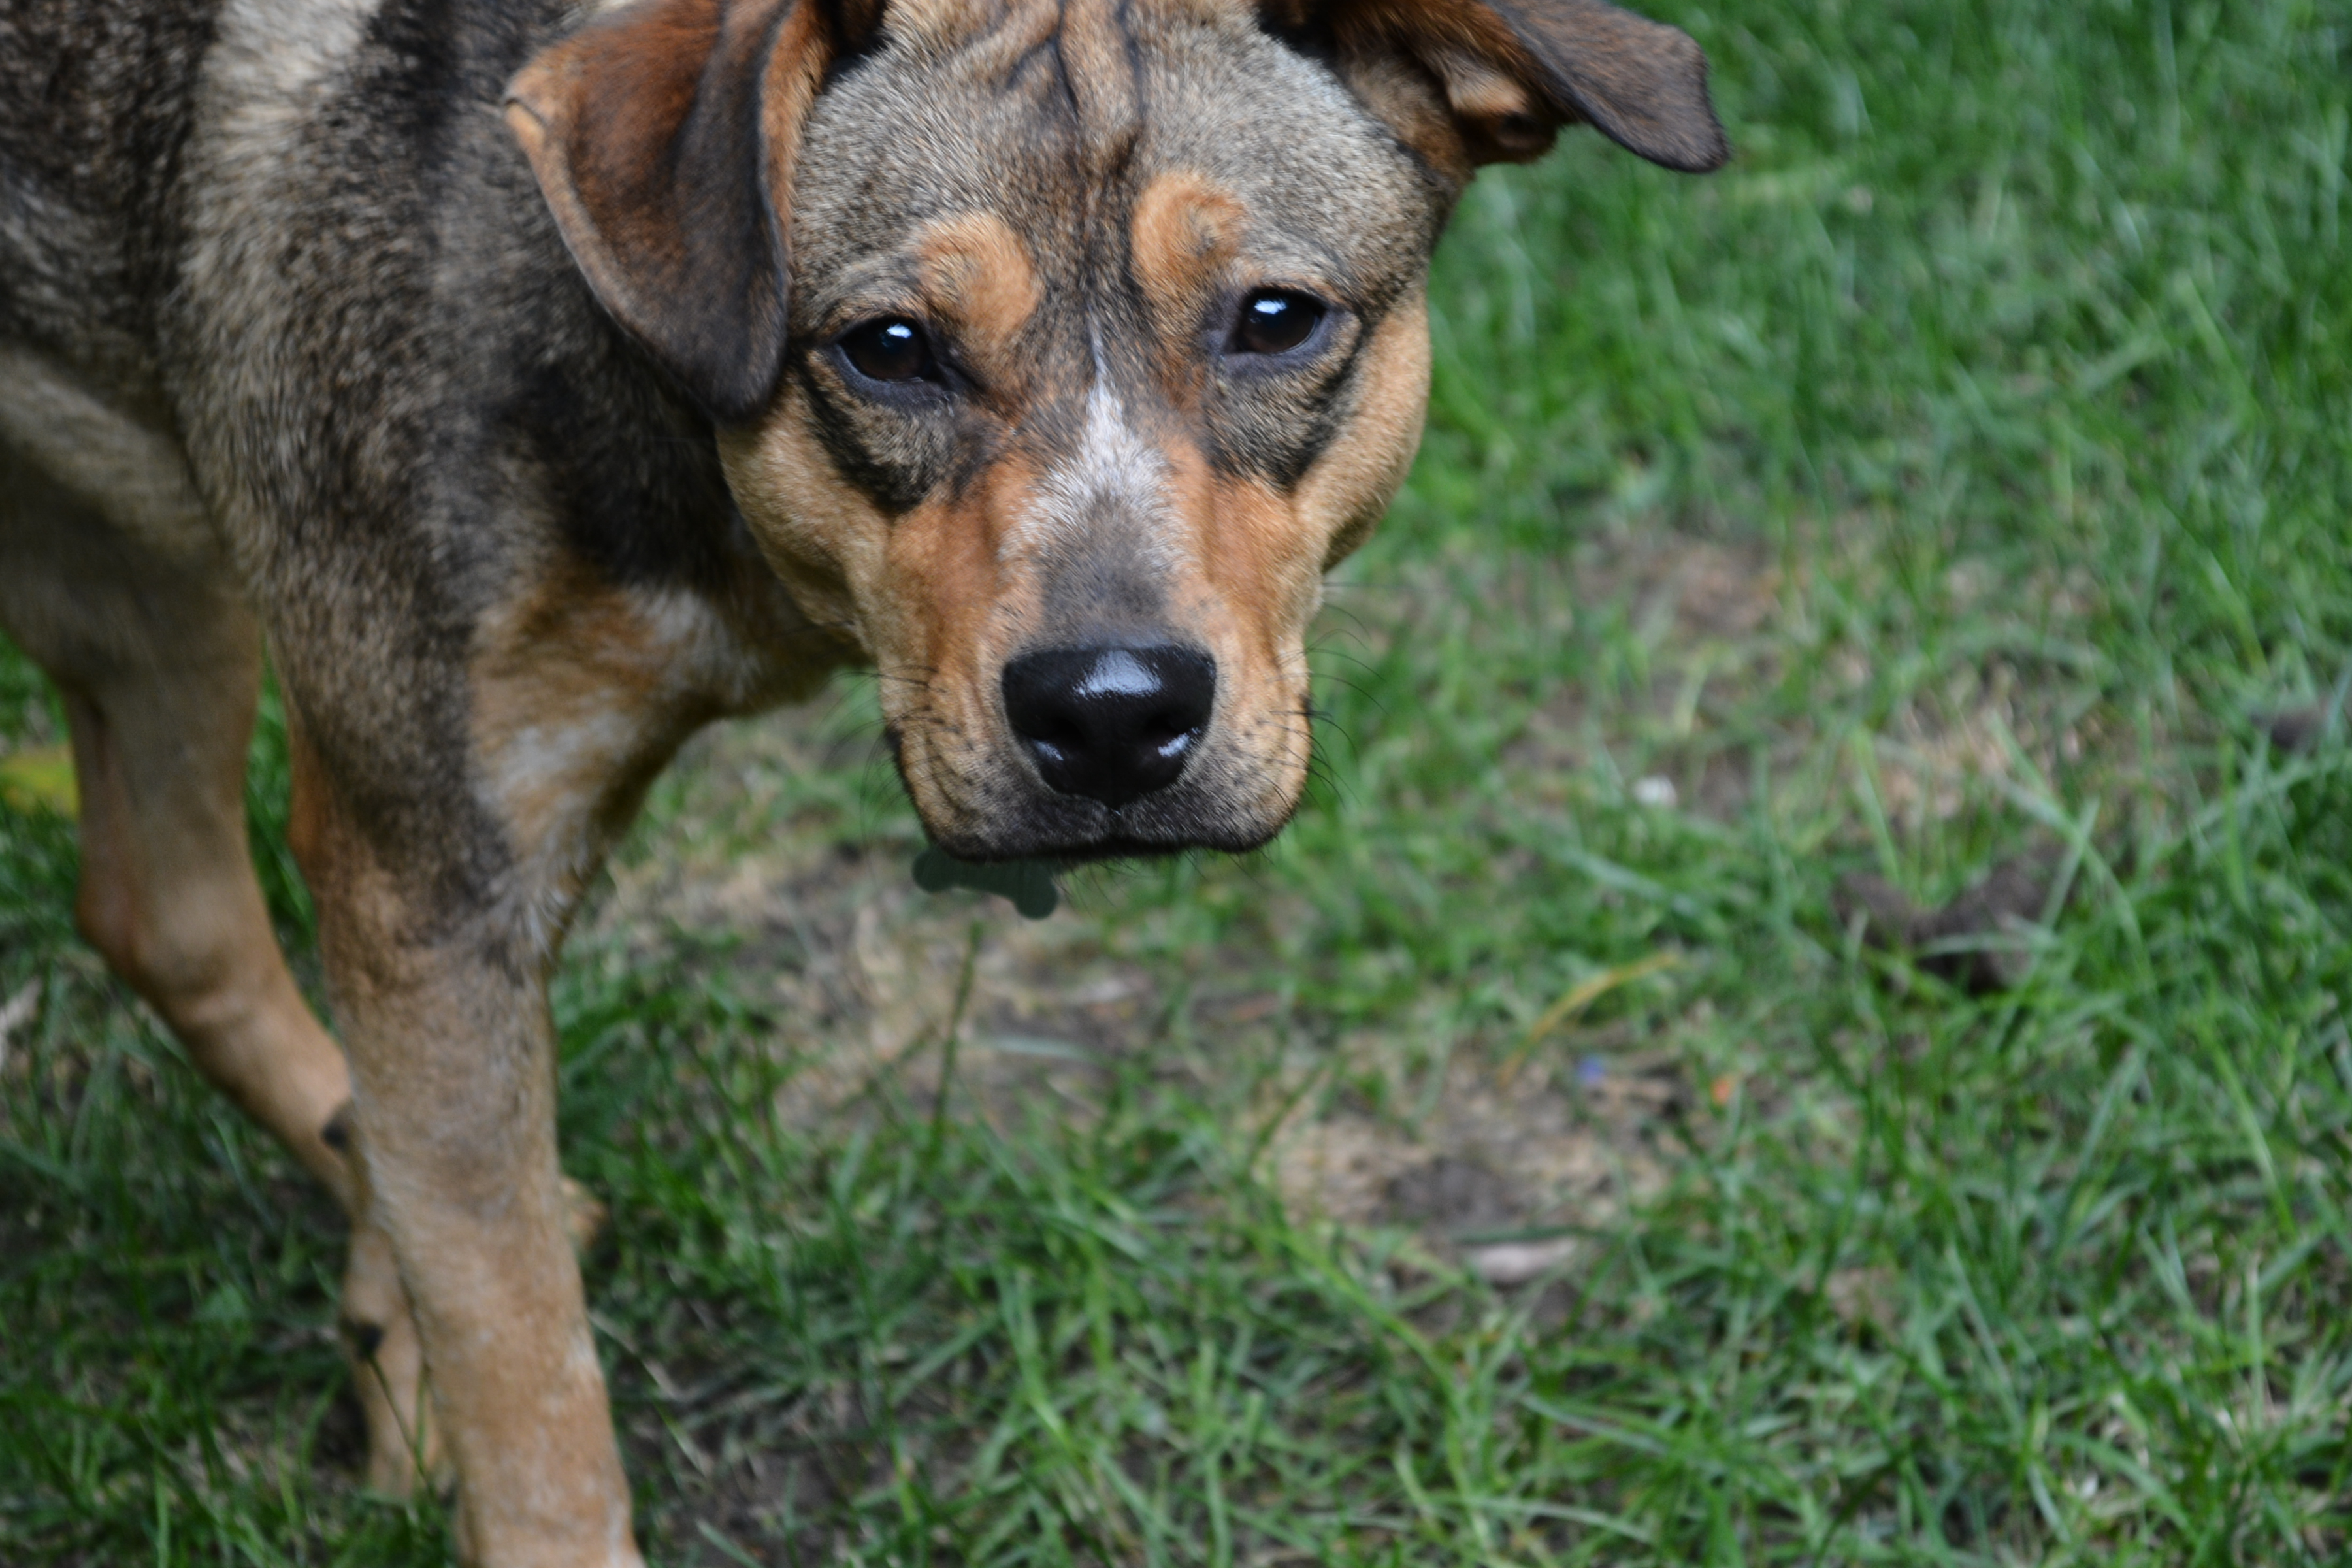
grass, puppy, dog, mammal, vertebrate, dog breed, street dog, dog like mammal, dog crossbreeds, louisiana catahoula leopard dog